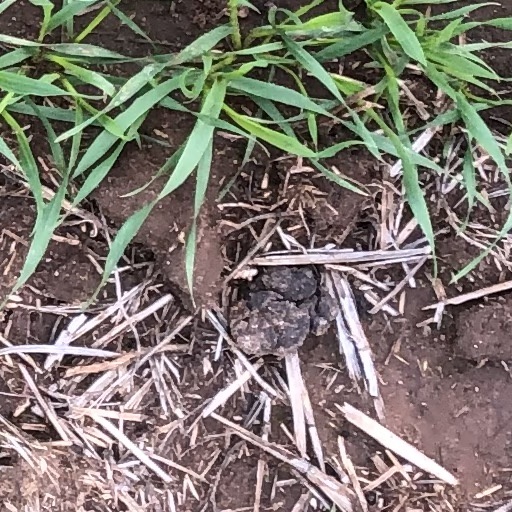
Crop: wheat